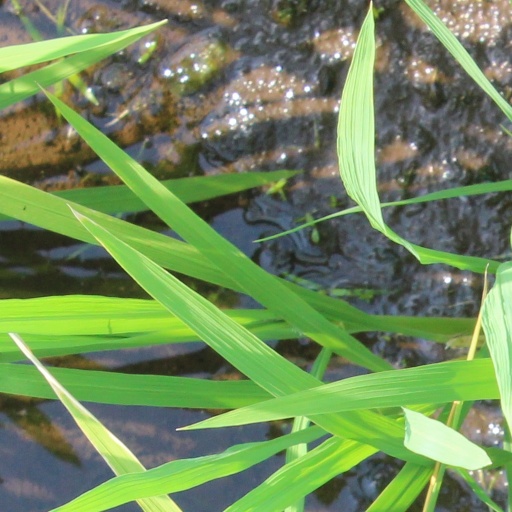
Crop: rice